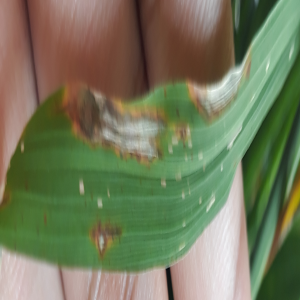
Disease: Blast